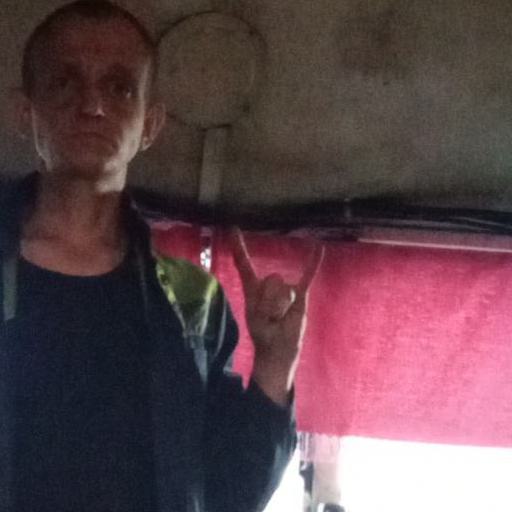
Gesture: rock